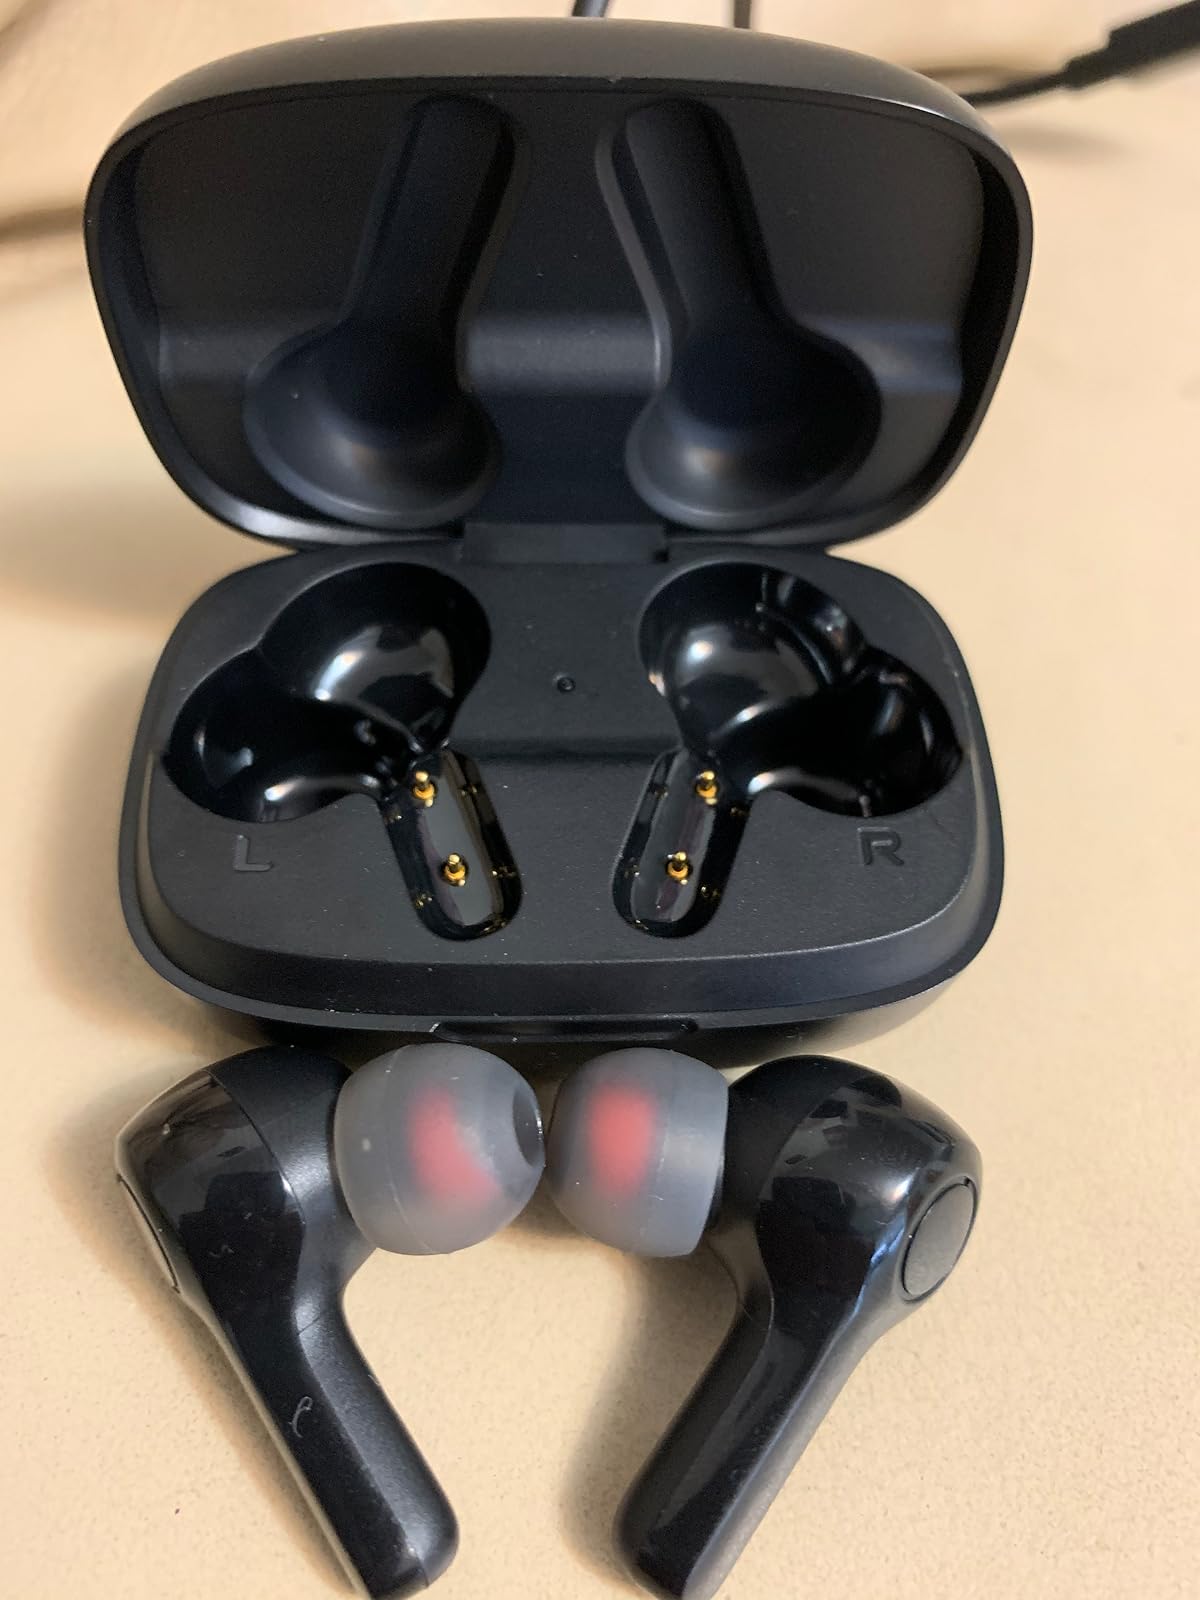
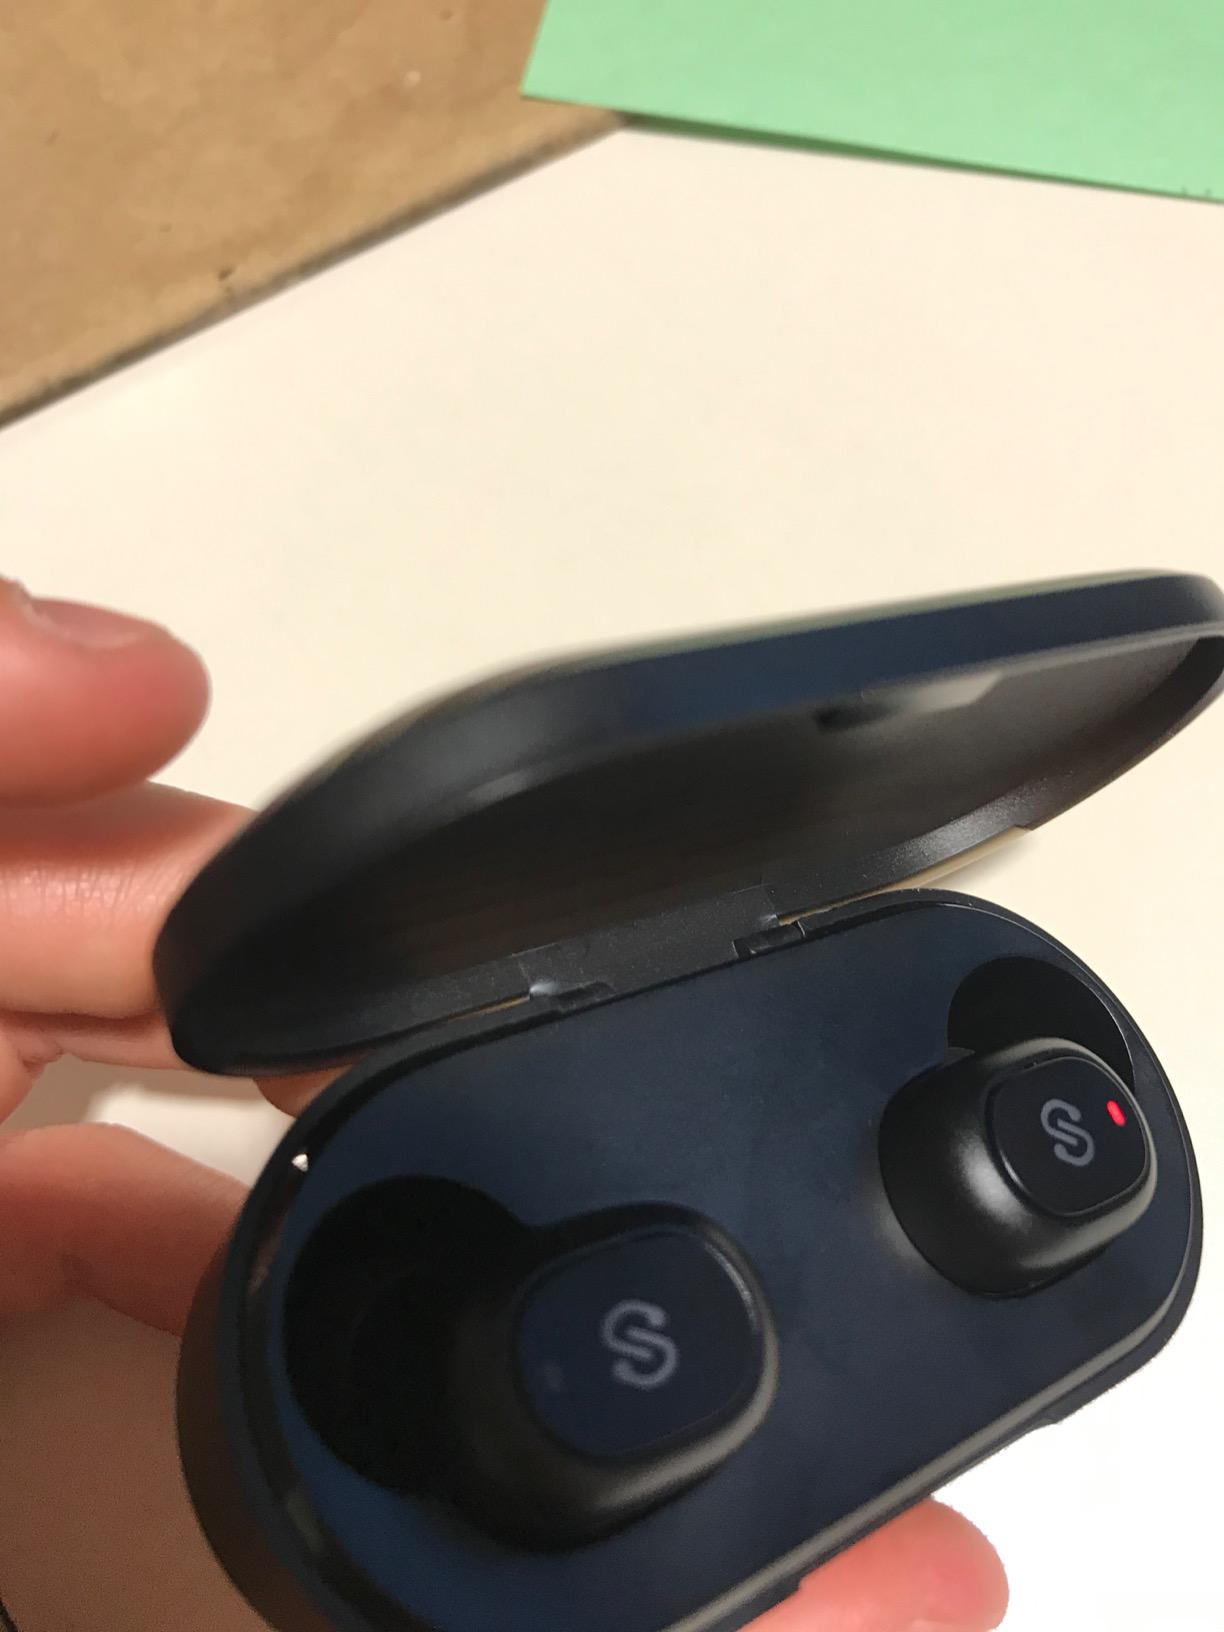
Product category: earbuds
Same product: no